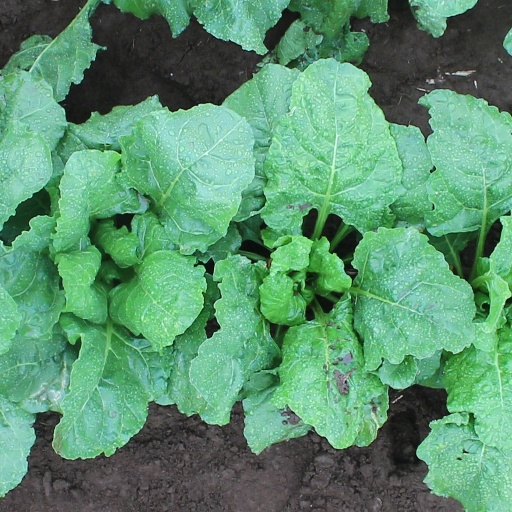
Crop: sugar beet